Charles, Duke of Vendôme

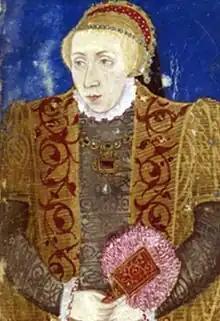
Charles' mother, Marie de Luxembourg, probable portrait

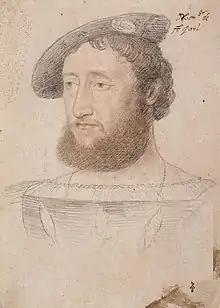
Vendôme's brother, François de Bourbon, comte de Saint-Pol

Charles de Bourbon was born on 2 June 1489, the son of François de Bourbon, comte de Vendôme, and Marie de Luxembourg, dame de Saint-Pol.